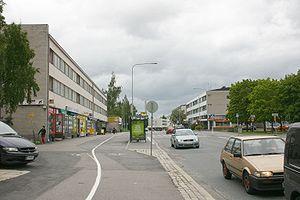
Oulunkylä est à la fois un quartier et un district de la ville d'Helsinki, la capitale de la Finlande.